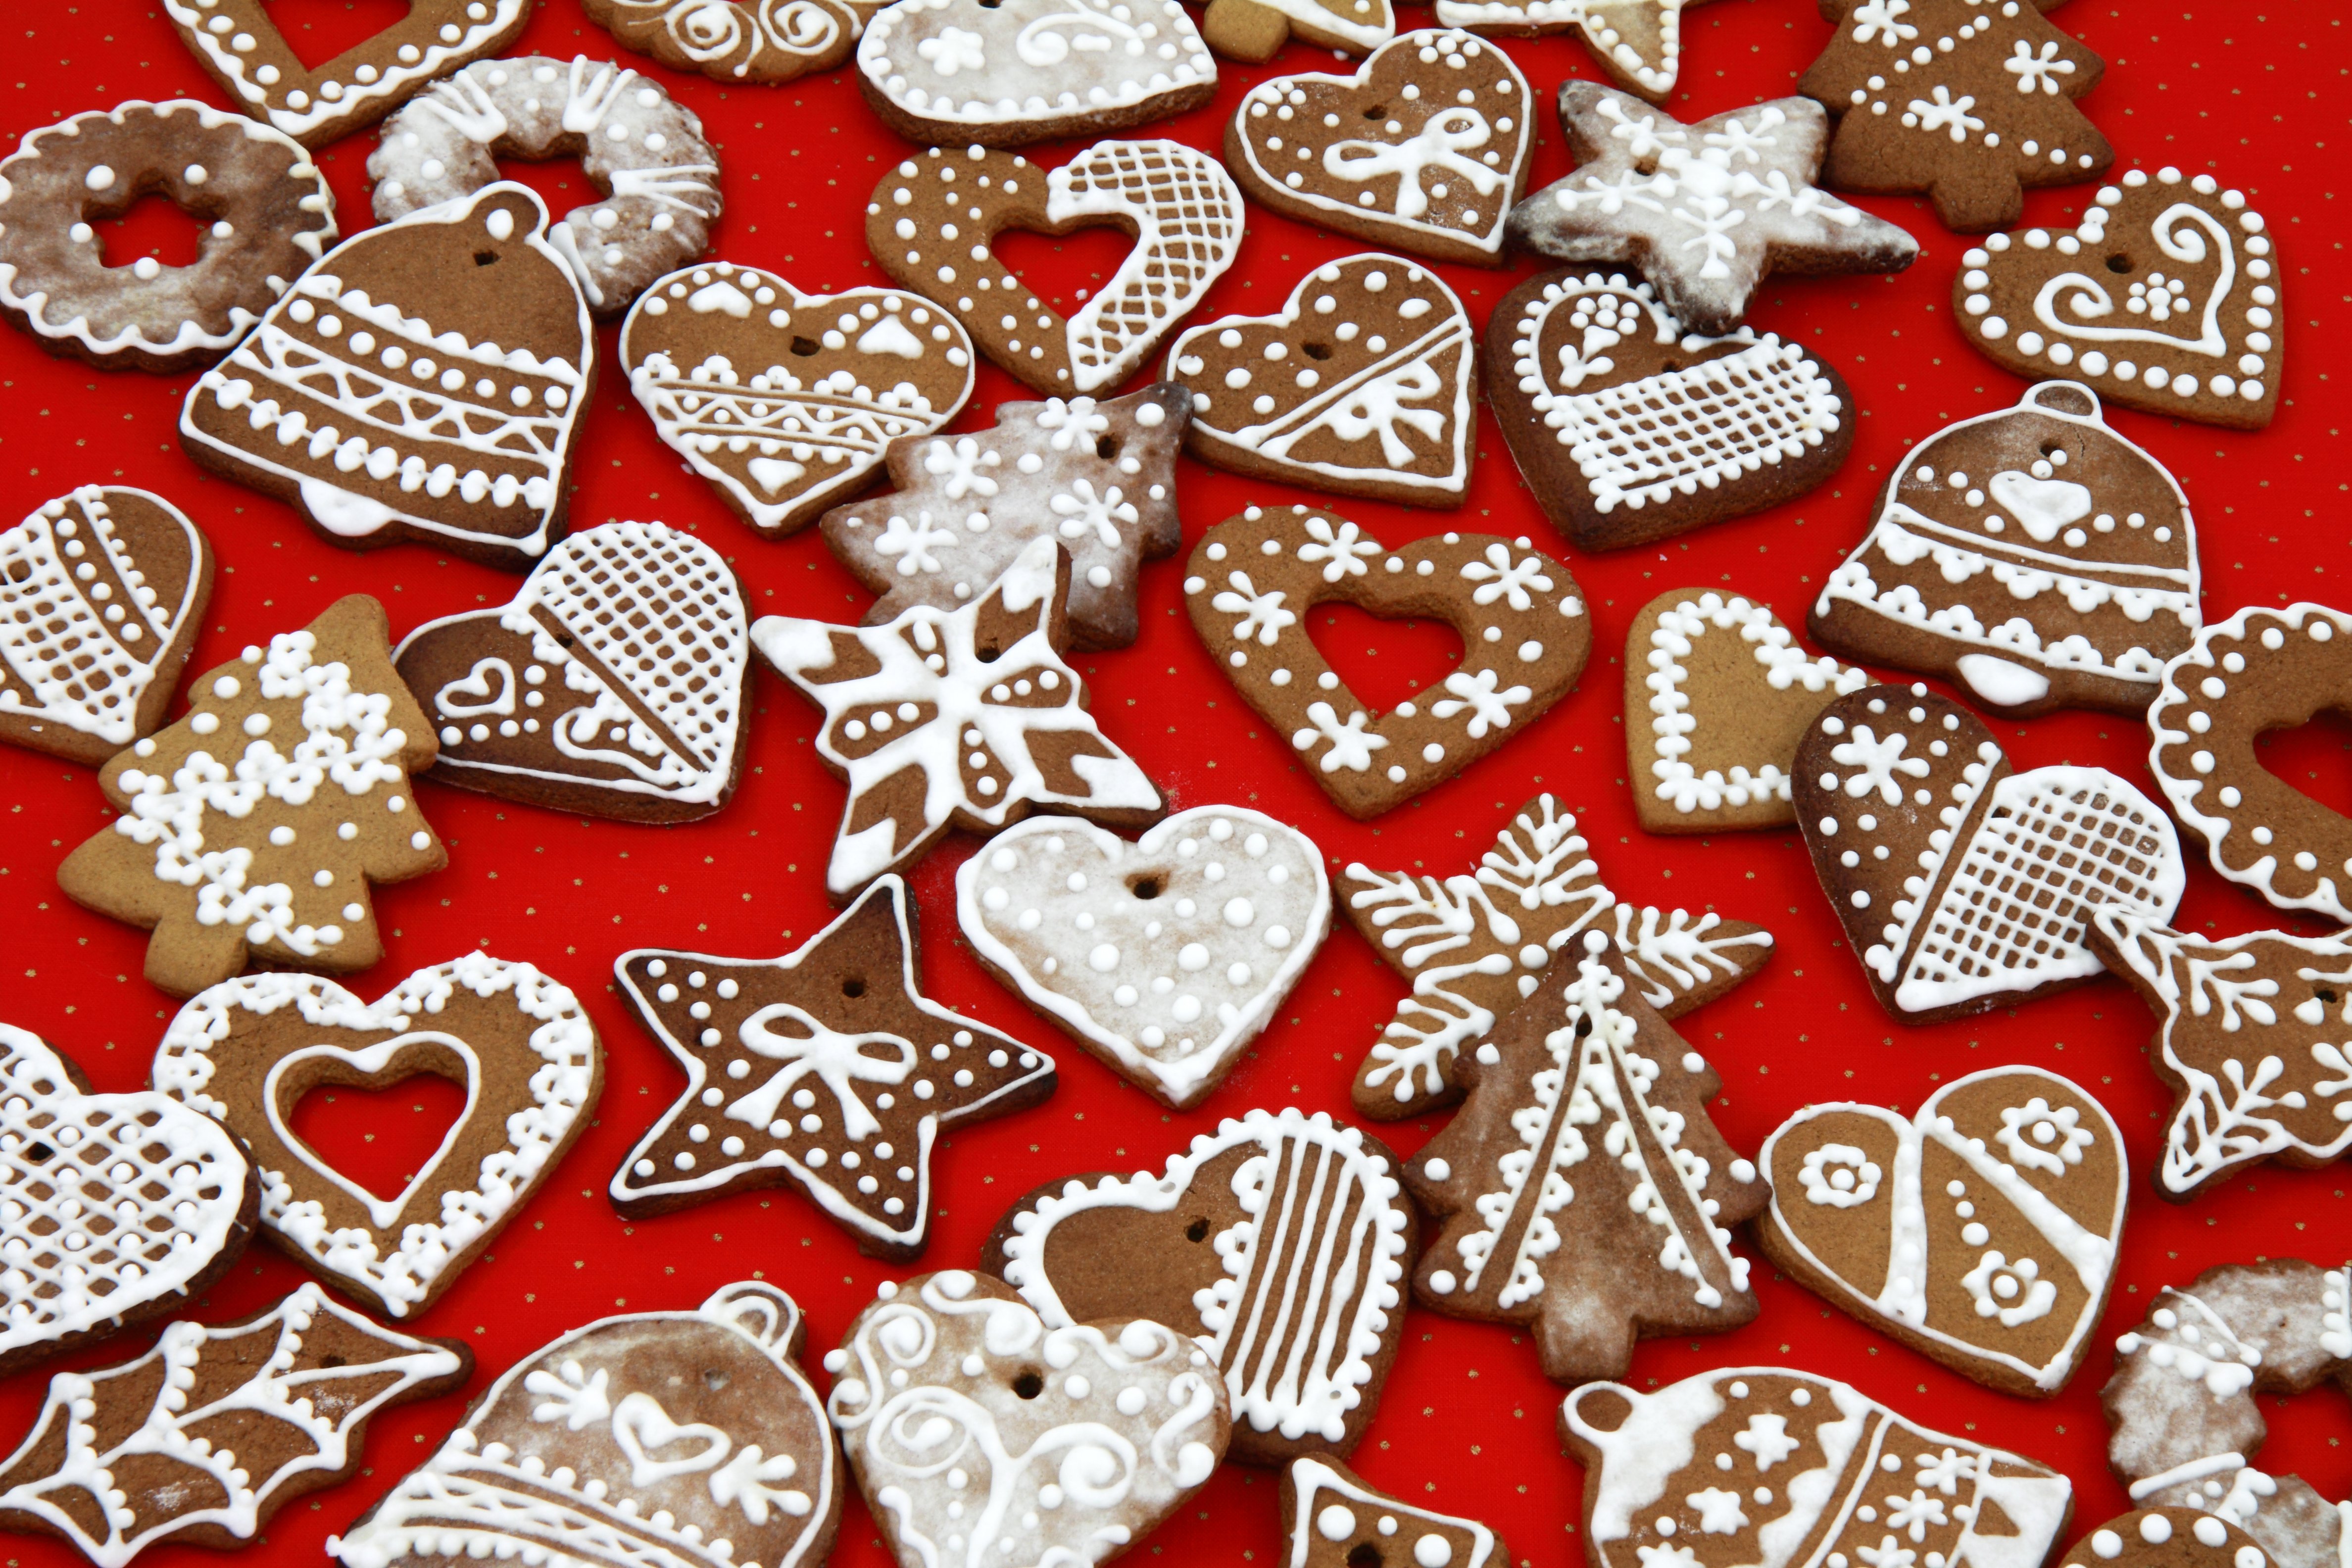
sweet, heart, decoration, pattern, food, red, christmas, dessert, homemade, christmas decoration, shapes, gingerbread, yummy, cakes, snack food